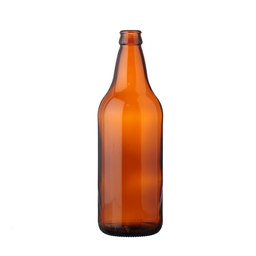
Label: glass